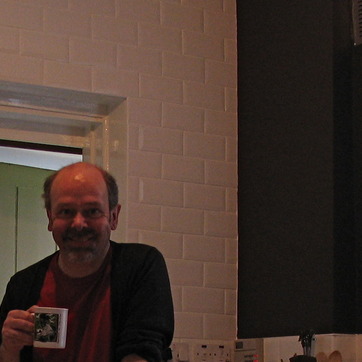
Material: tile